Morrissey Hall (University of Notre Dame)

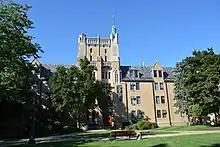
Entrance

Morrissey was one of the first dorms to have its own fight song, “Fight on for Morrissey”. It was written by Bill Murphy ‘74 in an attempt to rally the hall's football team over arch-rival Dillon. In 1970, the hall lost the Inter-Hall Football Championship to Dillon during a final game which tied awarded to Dillon based on amassing more first downs. In 1971, the hall lost again the title game to Dillon on a snow-covered Moose Krause Field in a tiebreaker format. In 1972, the third consecutive final against Dillon, the hall staged a pep rally in order to rally for the win and a fight song was created.